Lutino cockatiel

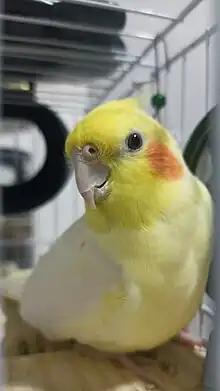
A female lutino cockatiel

The lutino cockatiel is one of the most popular mutations of cockatiel, with white to light-yellow feathers